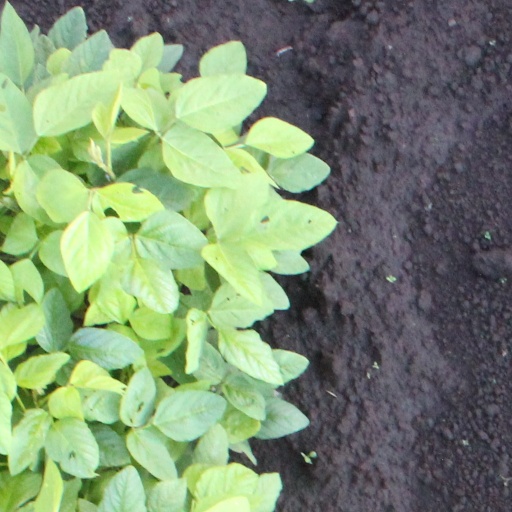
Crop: soybean